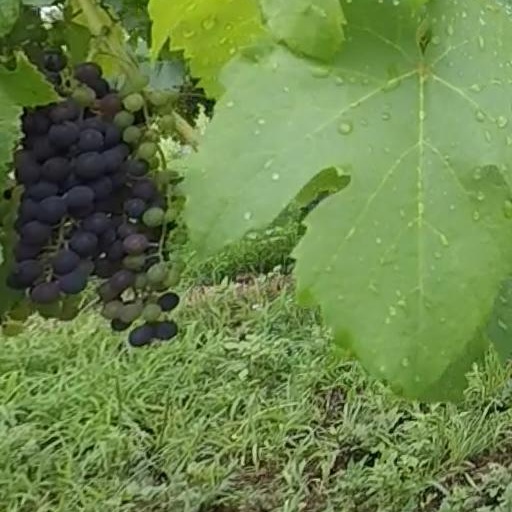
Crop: grape